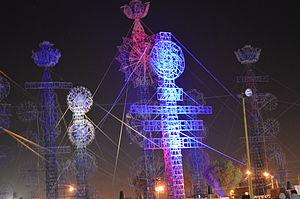
Le Festival national de la pyrotechnie, qui a lieu au Mexique, est un événement annuel pour promouvoir la tradition de production et d'utilisation des feux d'artifice du pays. Elle commence comme une célébration en l'honneur de Jean de Dieu, le saint patron des artificiers, dans la municipalité de Tultepec, dans l'État de Mexico, qui produit environ les trois quarts des feux d'artifice du Mexique. L'événement principal, un défilé de « toritos », des cadres en forme de taureau avec des feux d'artifice, commence au milieu du XIXᵉ siècle. Le festival national moderne existe depuis 1989 et comprend diverses manifestations, y compris des concours de feux d'artifice, mais l'événement principal reste celui des toritos, avec environ 250 courses dans les rues de Tultepec en 2013.